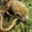
Label: shrew